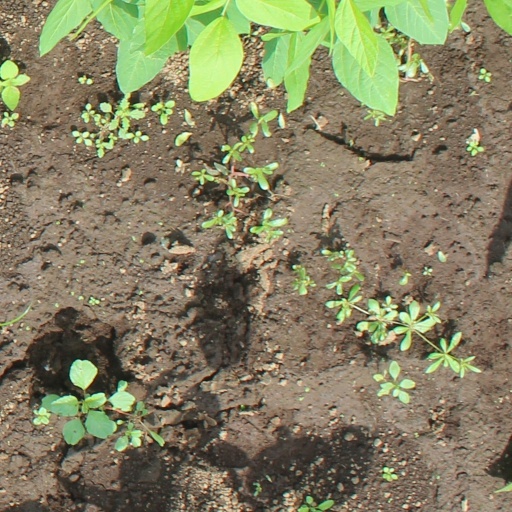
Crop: soybean